Top 50 Influential Women in Engineering

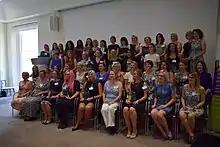
A celebration of the 2018 Top 50 Women in Engineering at the Royal Academy of Engineering

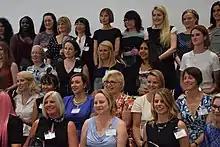
Close up of Top 50 Women in Engineering award winners

The event was held at the Royal Academy of Engineering in 2019 and the Women's Engineering Society moved to collaborate with the Guardian newspaper, who published a supplement containing details of the winners on the 24 June 2019 to celebrate International Women in Engineering Day 2020. The date also marked 100 years since the formation of the Society. The judging panel consisted of Head Judge Dawn Fitt OBE, Bedford College, Dawn Childs, President, Women's Engineering Society, Julie Dakin, Mott Macdonald, Elizabeth Donnelly, CEO, Women's Engineering Society, John McCollum, BAE Systems, Alex Walker, Ford, and Will Whittow, the WES Men As Allies winner 2017, and senior lecturer at Loughborough University.